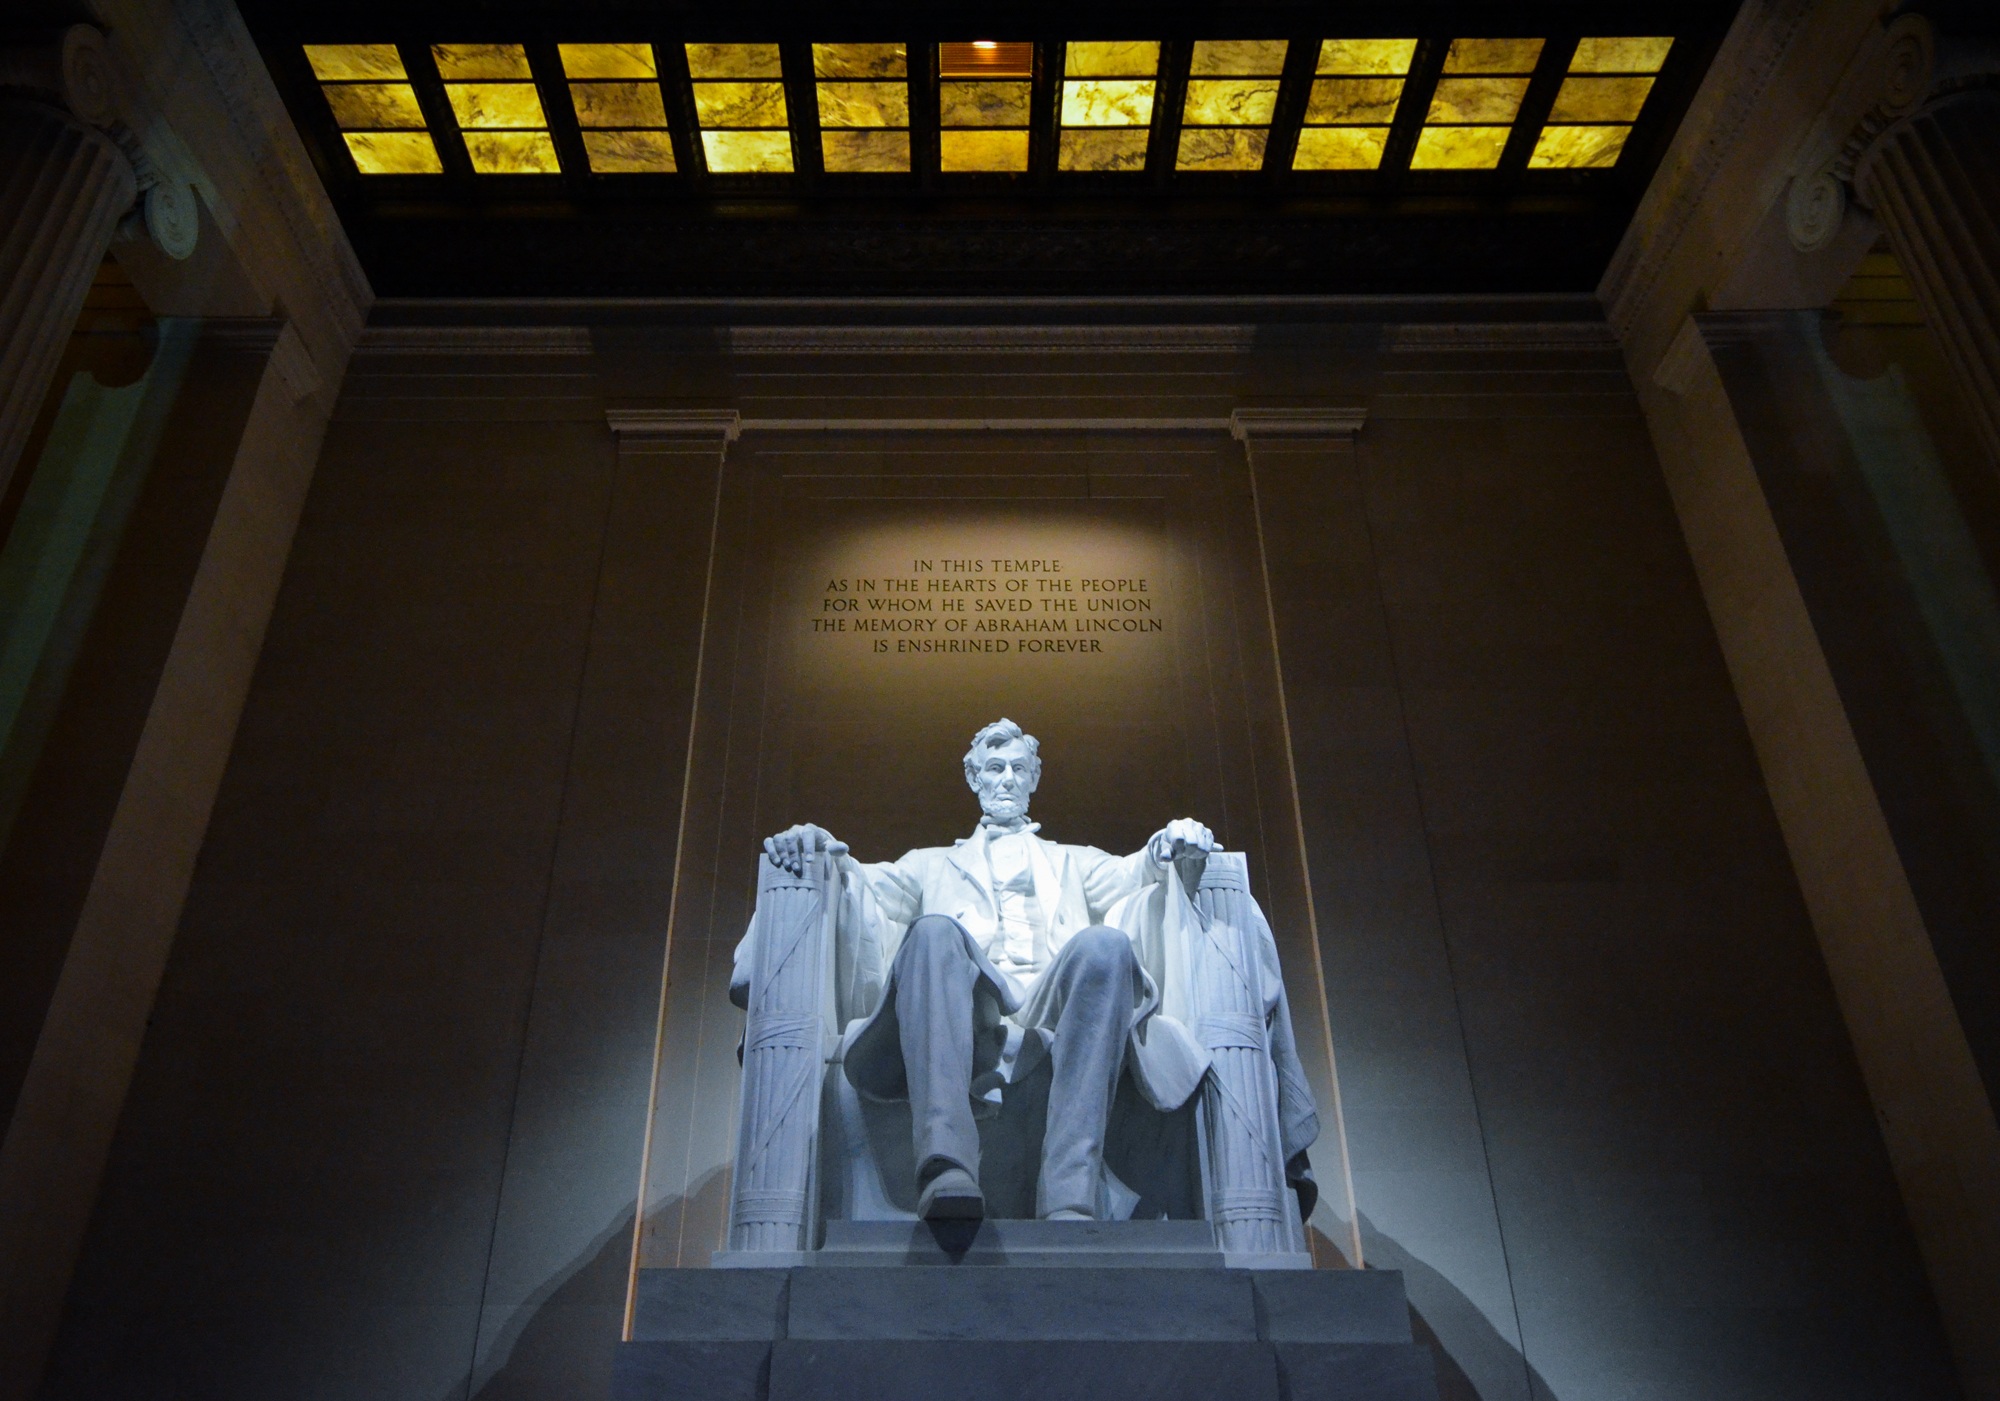
monument, statue, museum, usa, america, washington, president, places of interest, art, tourist attraction, screenshot, abraham lincoln